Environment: real
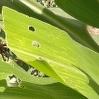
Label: fall_armyworm